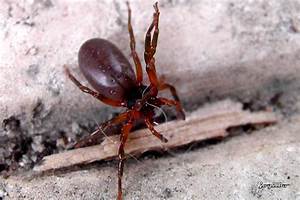
Label: ragno